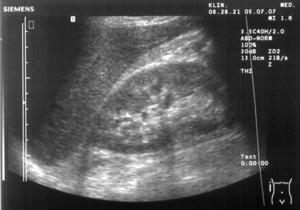
Ultralydsscanning
Ultralydsbillede af en nyre.
Ultralydsscanning anvendes bl.a. til at tage billeder af fostre samt indre organer. En ultralydsscanner fungerer på samme måde som et ekkolod, som fiskere anvender til at lokalisere fiskestimer. Ultralyd udsendes i impulser fra en transducer og kastes tilbage mod en måler i apparatet, når de møder væv. Man kan derved danne sig et billede af eksempelvis et foster eller et indre organ.